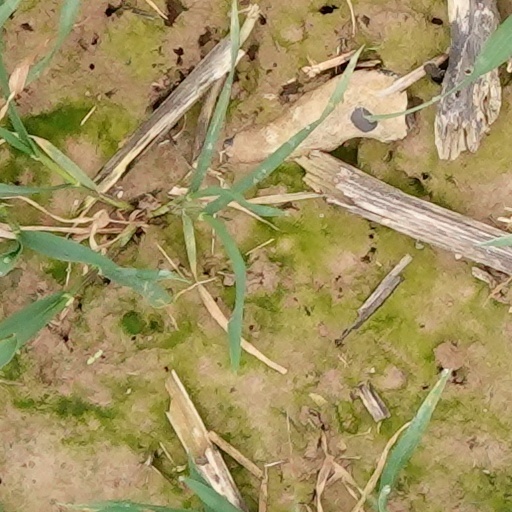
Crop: wheat